MasPar

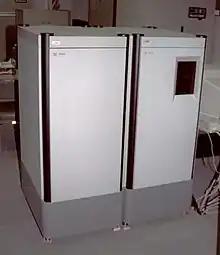
MasPar at NASA/GSFC

While Kalb was the vice-president of the division of Digital Equipment Corporation (DEC) that built integrated circuits, some researchers in that division were building a supercomputer based on the Goodyear MPP (massively parallel processor) supercomputer. The DEC researchers enhanced the architecture by: